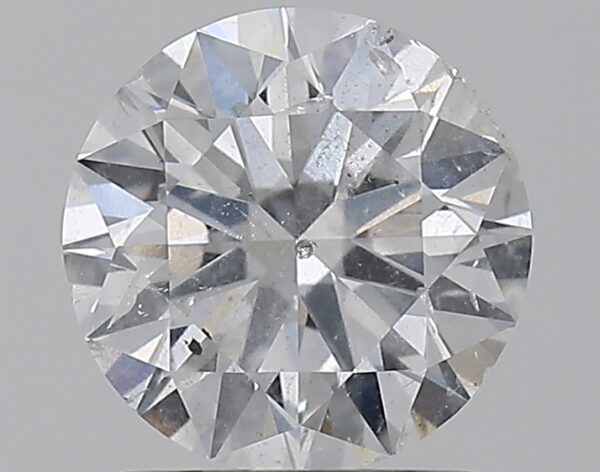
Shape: round
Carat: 1.2
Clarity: SI2
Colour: E
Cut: EX
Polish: EX
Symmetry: EX
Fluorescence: SL
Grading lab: IGI
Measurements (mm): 6.81 x 6.76 x 4.17